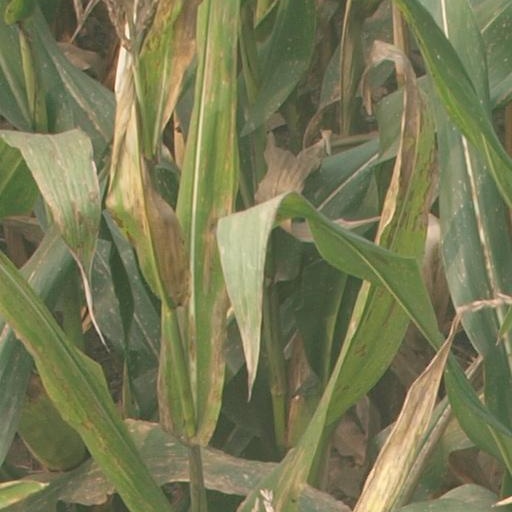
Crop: maize; corn